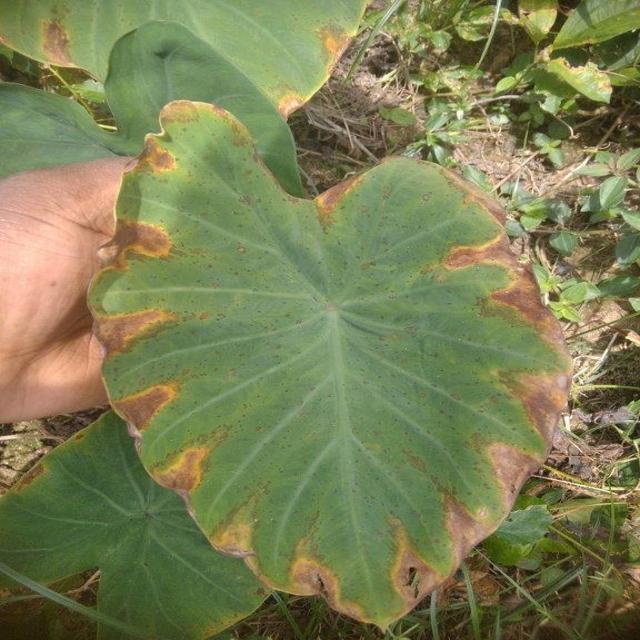
Label: Mid_Blight